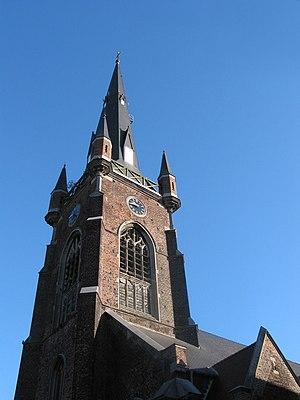
Gosselies (Belgique), l'église Saint-Jean-Baptiste (XVI-XIXe siècles).
Cette page regroupe l'ensemble du patrimoine immobilier classé de la ville belge de Charleroi.
Gosselies est une section de la ville belge de Charleroi située en Région wallonne dans la province de Hainaut. C'était une commune à part entière et une ville avant la fusion des communes de 1977.
L'église Saint-Jean-Baptiste est un édifice religieux classé situé à Gosselies, section de la ville belge de Charleroi, dans la province de Hainaut.